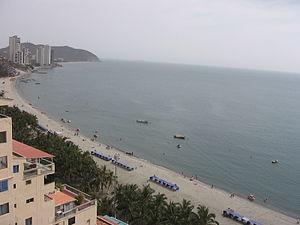
La Colombie, en forme longue la république de Colombie est une république constitutionnelle unitaire comprenant 32 départements. Le pays est situé dans le Nord-Ouest de l'Amérique du Sud ; il est bordé à l'ouest par l'océan Pacifique, au nord-ouest par le Panama, au nord par la mer des Caraïbes, au nord-est par le Venezuela, au sud-est par le Brésil, au sud par le Pérou et au sud-ouest par l'Équateur. La Colombie est le 26ᵉ plus grand pays par sa superficie et le 4ᵉ en Amérique du Sud. Avec plus de 49 millions d'habitants, la Colombie est le 28ᵉ pays le plus peuplé du monde et le 2ᵉ de tous les pays de langue espagnole après le Mexique. La Colombie est une moyenne puissance, la 4ᵉ plus grande économie d'Amérique latine, et la 3ᵉ en Amérique du Sud. La production de café, de fleurs, d'émeraudes, de charbon et de pétrole forme le principal secteur de l'économie colombienne.
Le tourisme en Colombie est une activité économique importante pour ce pays d'Amérique du Sud.